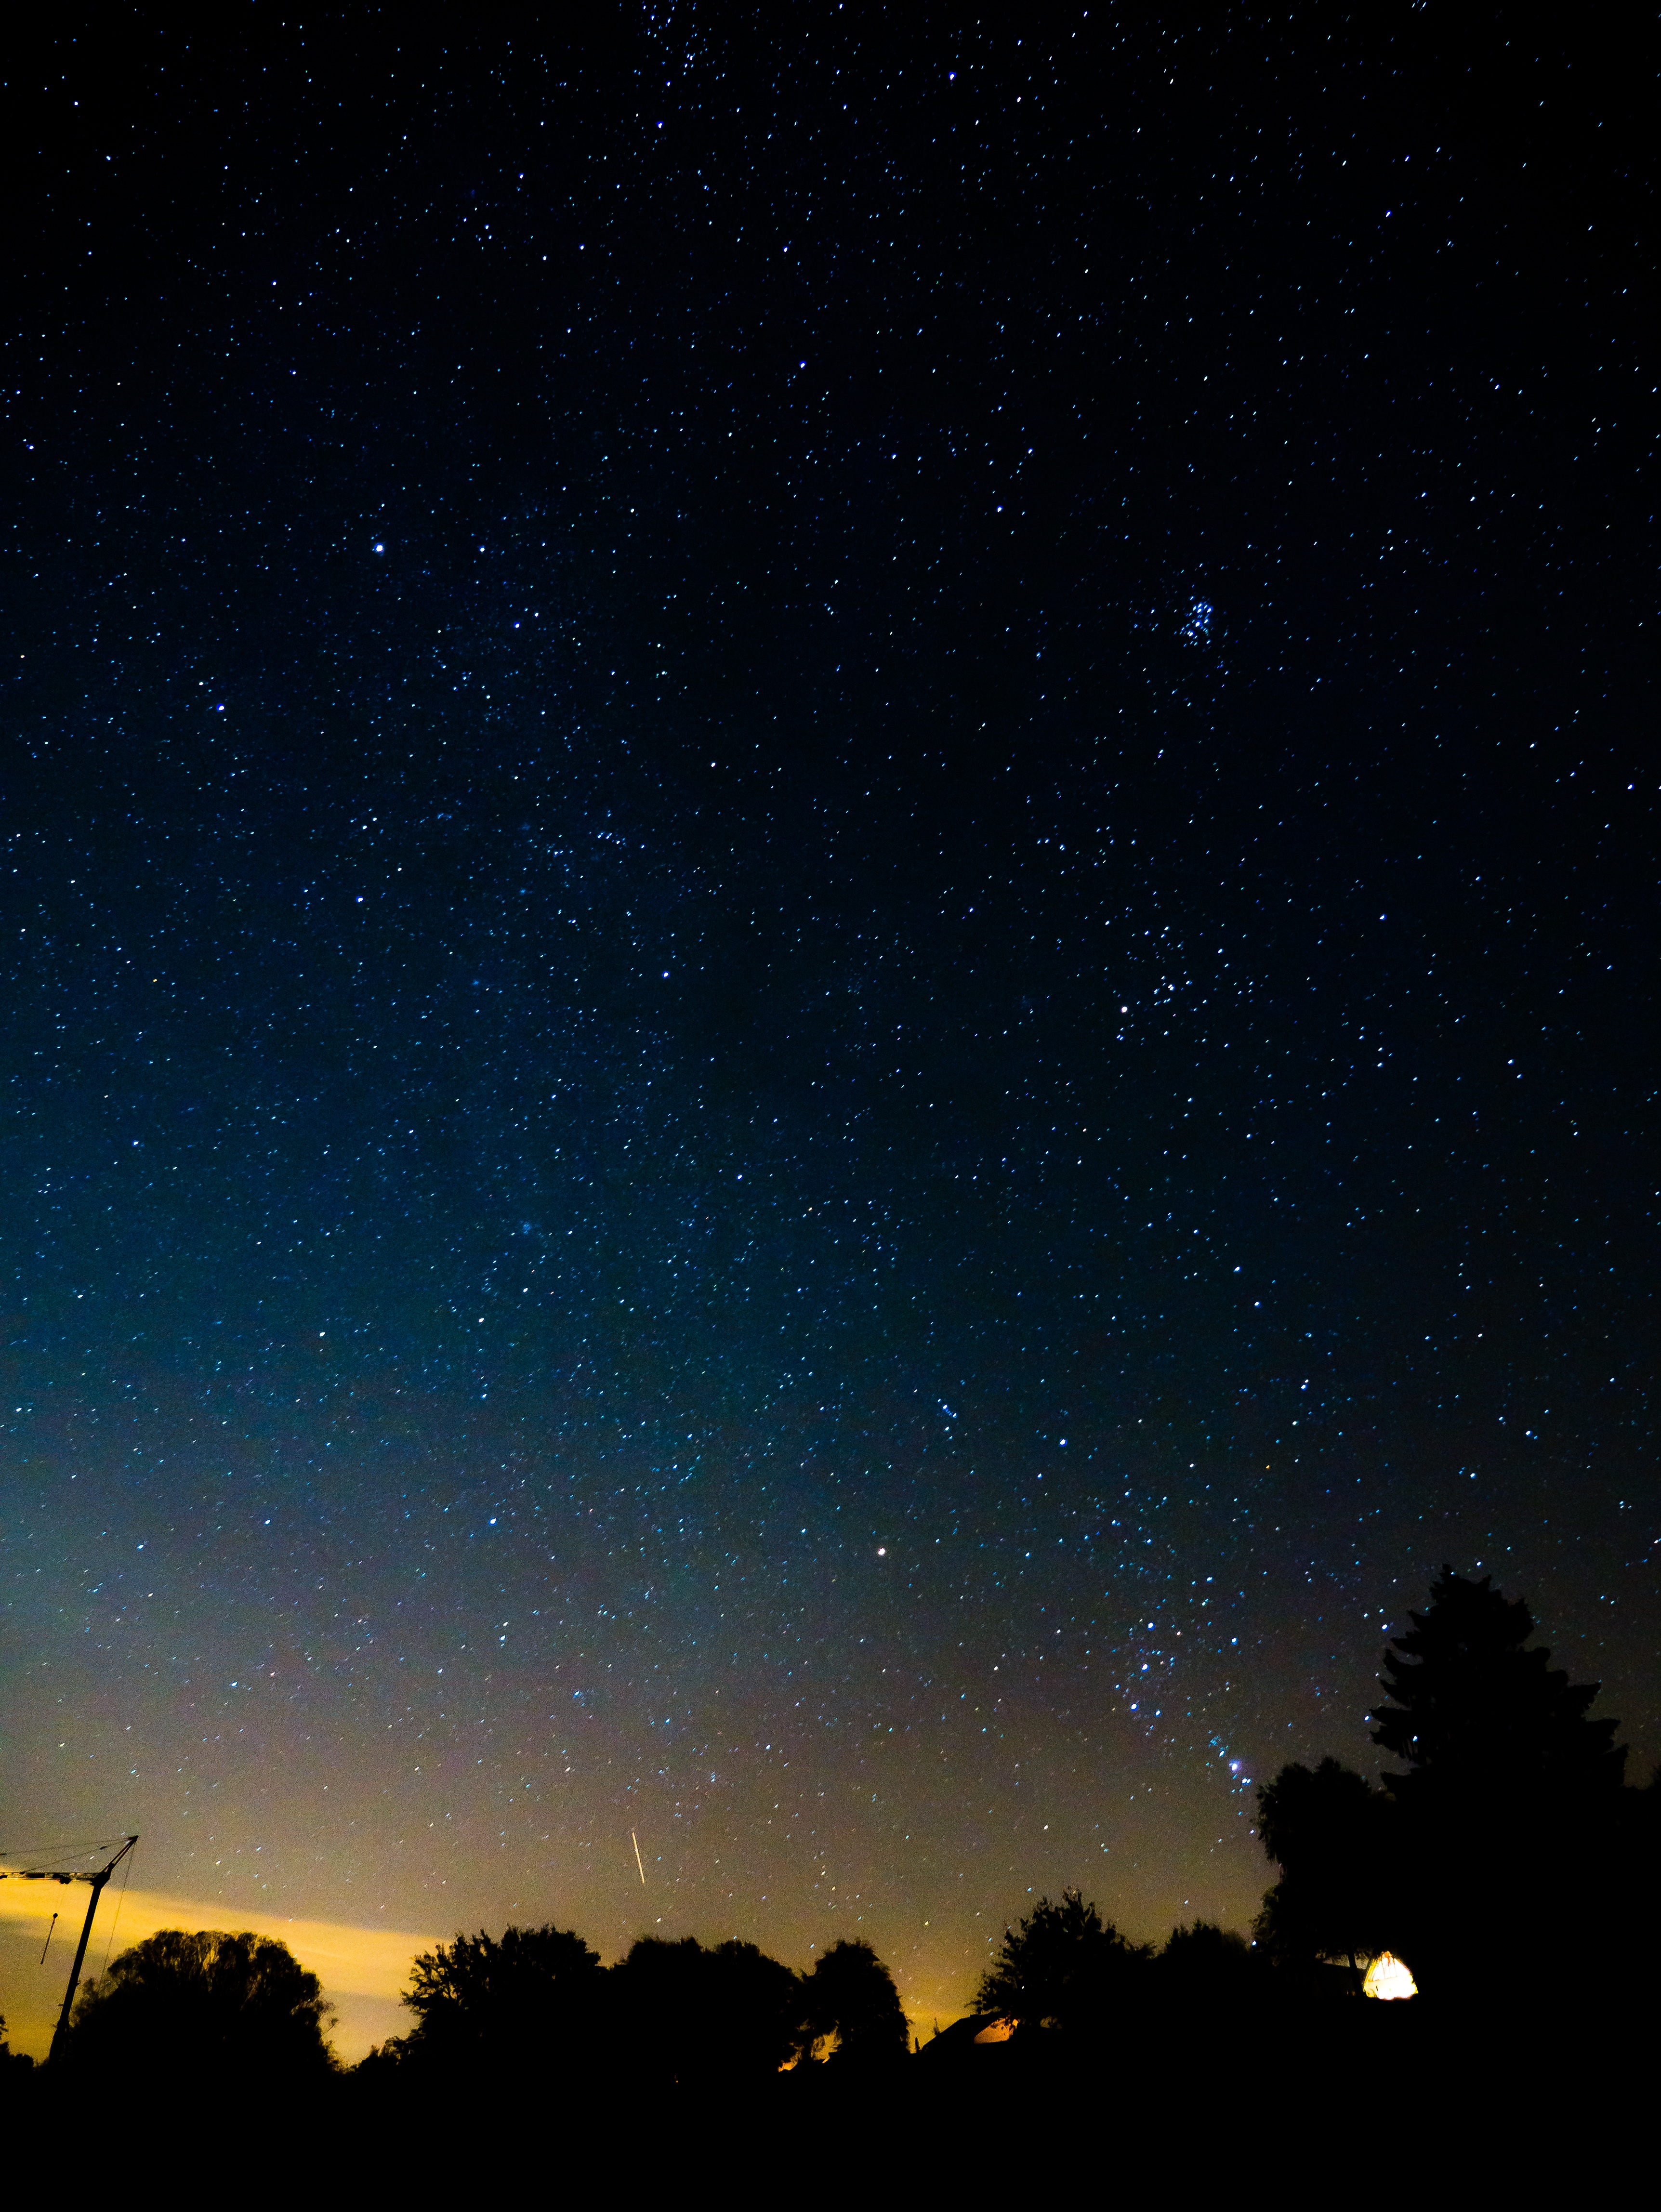
sky, night, star, milky way, atmosphere, darkness, galaxy, night sky, long exposure, moonlight, lights, astronomy, starry sky, midnight, evening sky, astronomical object